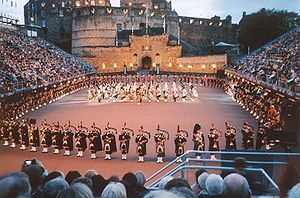
Royal Edinburgh Military Tattoo
The Massed Pipes and Drums optræder ved Royal Edinburgh Military Tattoo 2009
Royal Edinburgh Military Tattoo er en årlig tilbagevendende serie af Tattoo Shows udført af britiske, Commonwealth samt internationale militærorkestre, samt fremvisning af teams på esplanaden foran Edinburgh Castle i den skotske hovedstad Edinburgh. Begivenheden finder sted hvert år i august måned, som del af den større Edinburgh Festival.